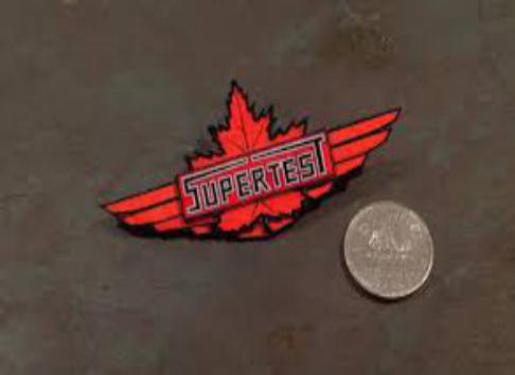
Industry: Transportation